Fossil record of fire

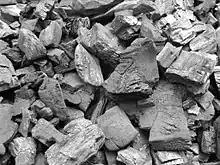
Modern charcoal

The fossil evidence of paleo-wildfire comes mainly from charcoal—the earliest charcoal dates to the Silurian period. Charcoal results from organic matter exposed to high temperatures, which drives off volatile elements, resulting in refractory black carbon. Charcoal differs from coal, which is a combination of fossilized plants, and inertinite or fossilized charcoal. Inertinite can be burned to yield heat but, unlike the non-charcoal components of coal, does not yield significant volatile fractions during coking. Coking is a refractory process separating coal gas from coal to make coke.